Milk Pail Restaurant

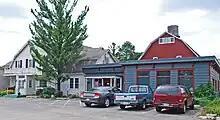
Milk Pail restaurant from front parking lot

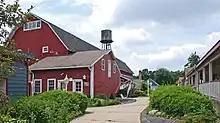
Outbuldings behind restaurant

The northern Fox River Valley was first settled in the 1830s. Originally profiting from its natural resources, the region eventually expanded into manufacturing, even earning connections to the Chicago and North Western Railroad in Carpentersville. Increase C. Bosworth, a wealthy businessman from Chicago, settled in the area in 1837. He purchased a property from a Mr. Clark in 1860. He constructed a farm by the 1860s that featured a farmhouse, windmill, and creamery. The house was in the gablefront style with Italianate details.